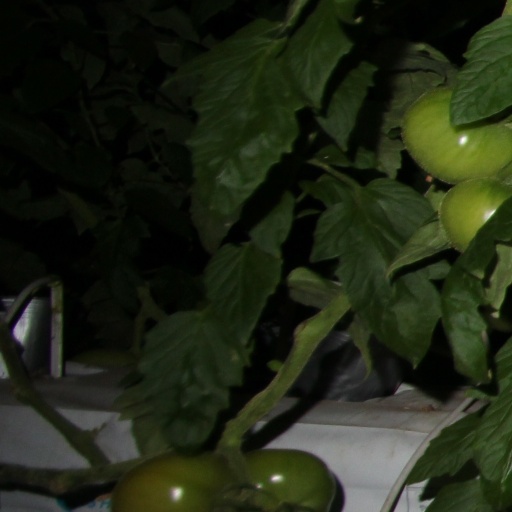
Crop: tomato